Quebec Autoroute 30

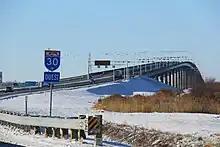
A-30 bridge across the Beauharnois Canal

Construction of this portion of the A-30—from an interchange with the A-15 (and the spur A-930) in Candiac to Châteauguay—began in 2005 and opened to traffic on November 19, 2010. This section was linked to the A-30 mainline in November 2011.